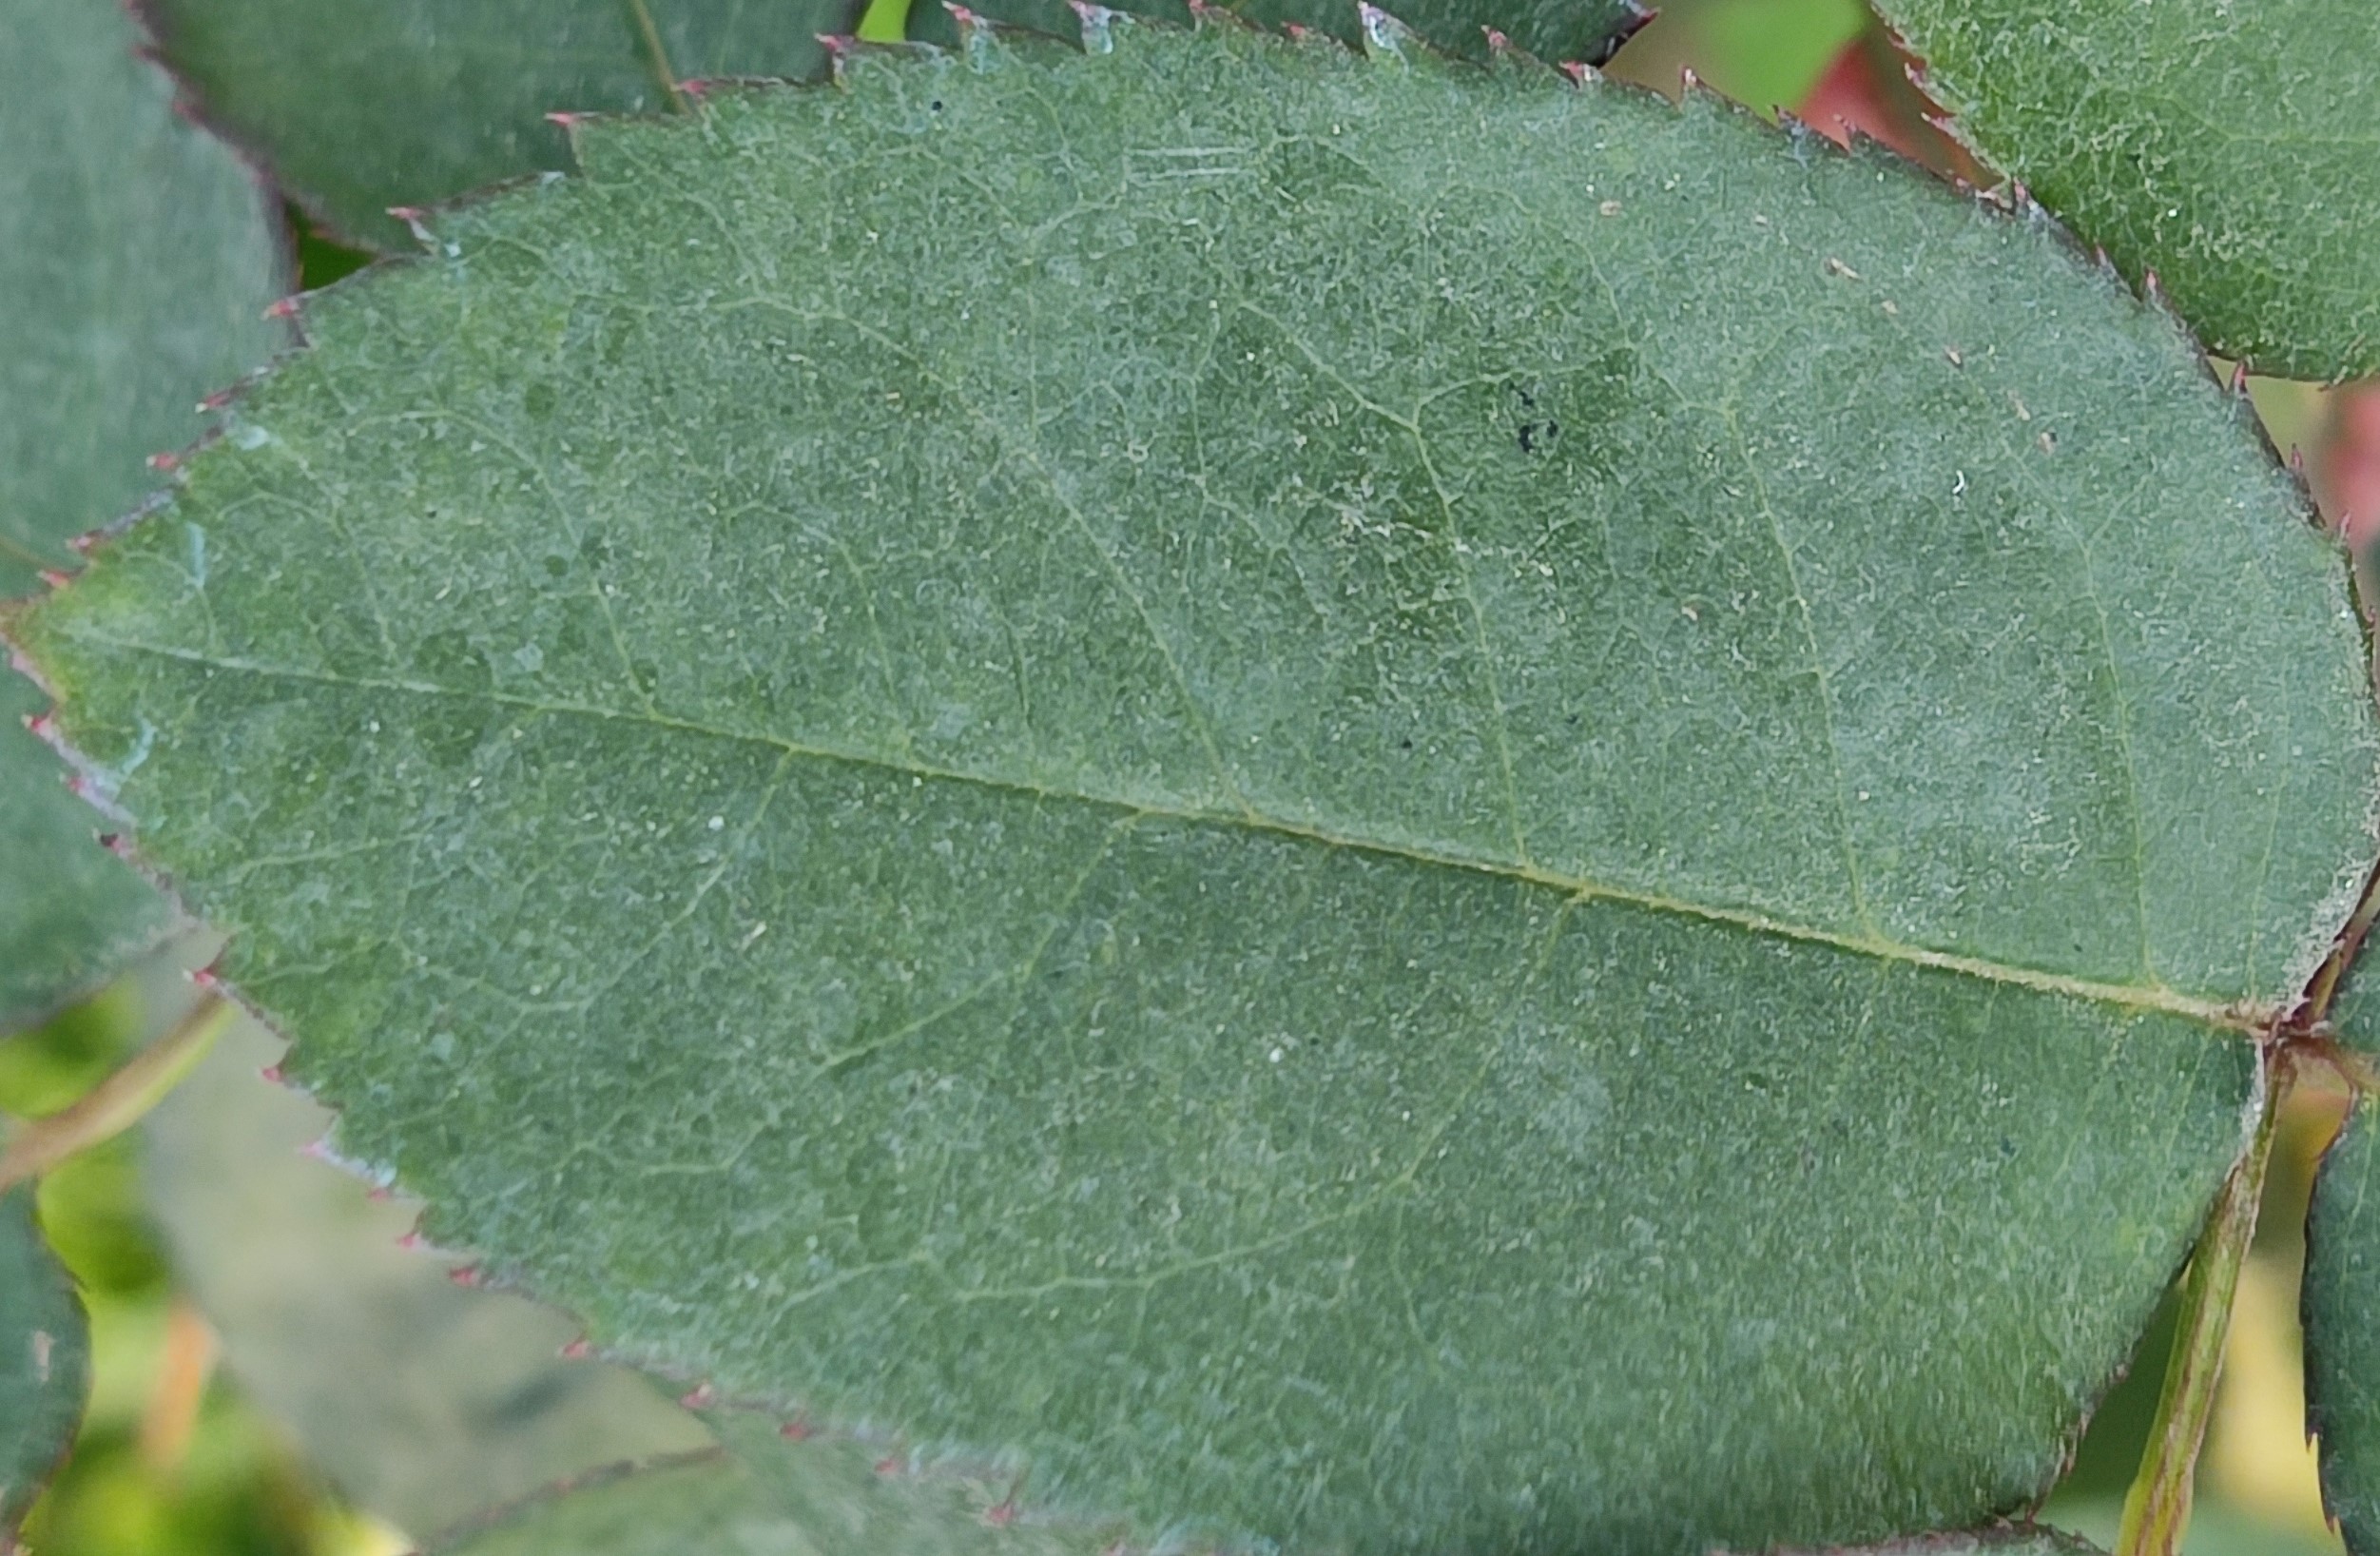
Label: Fresh Leaf